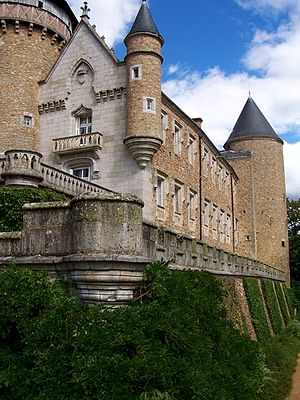
Château de Busset
Chateau Busset
Château de Busset er et slot i Busset Kommune i Cusset-Sud Canton i Vichy Arrondissement i departementet Allier i regionen Auvergne i det centrale Frankrig.